Anita and Me (film)

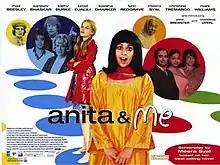
Theatrical release poster

Anita and Me is a 2002 British comedy-drama film directed by Metin Hüseyin and starring Chandeep Uppal, Kabir Bedi, and Anna Brewster. It is based on the 1996 novel of the same name by Meera Syal. It was released during a period of popularity for British Asian films, alongside such as "East Is East" and "Bend It Like Beckham".